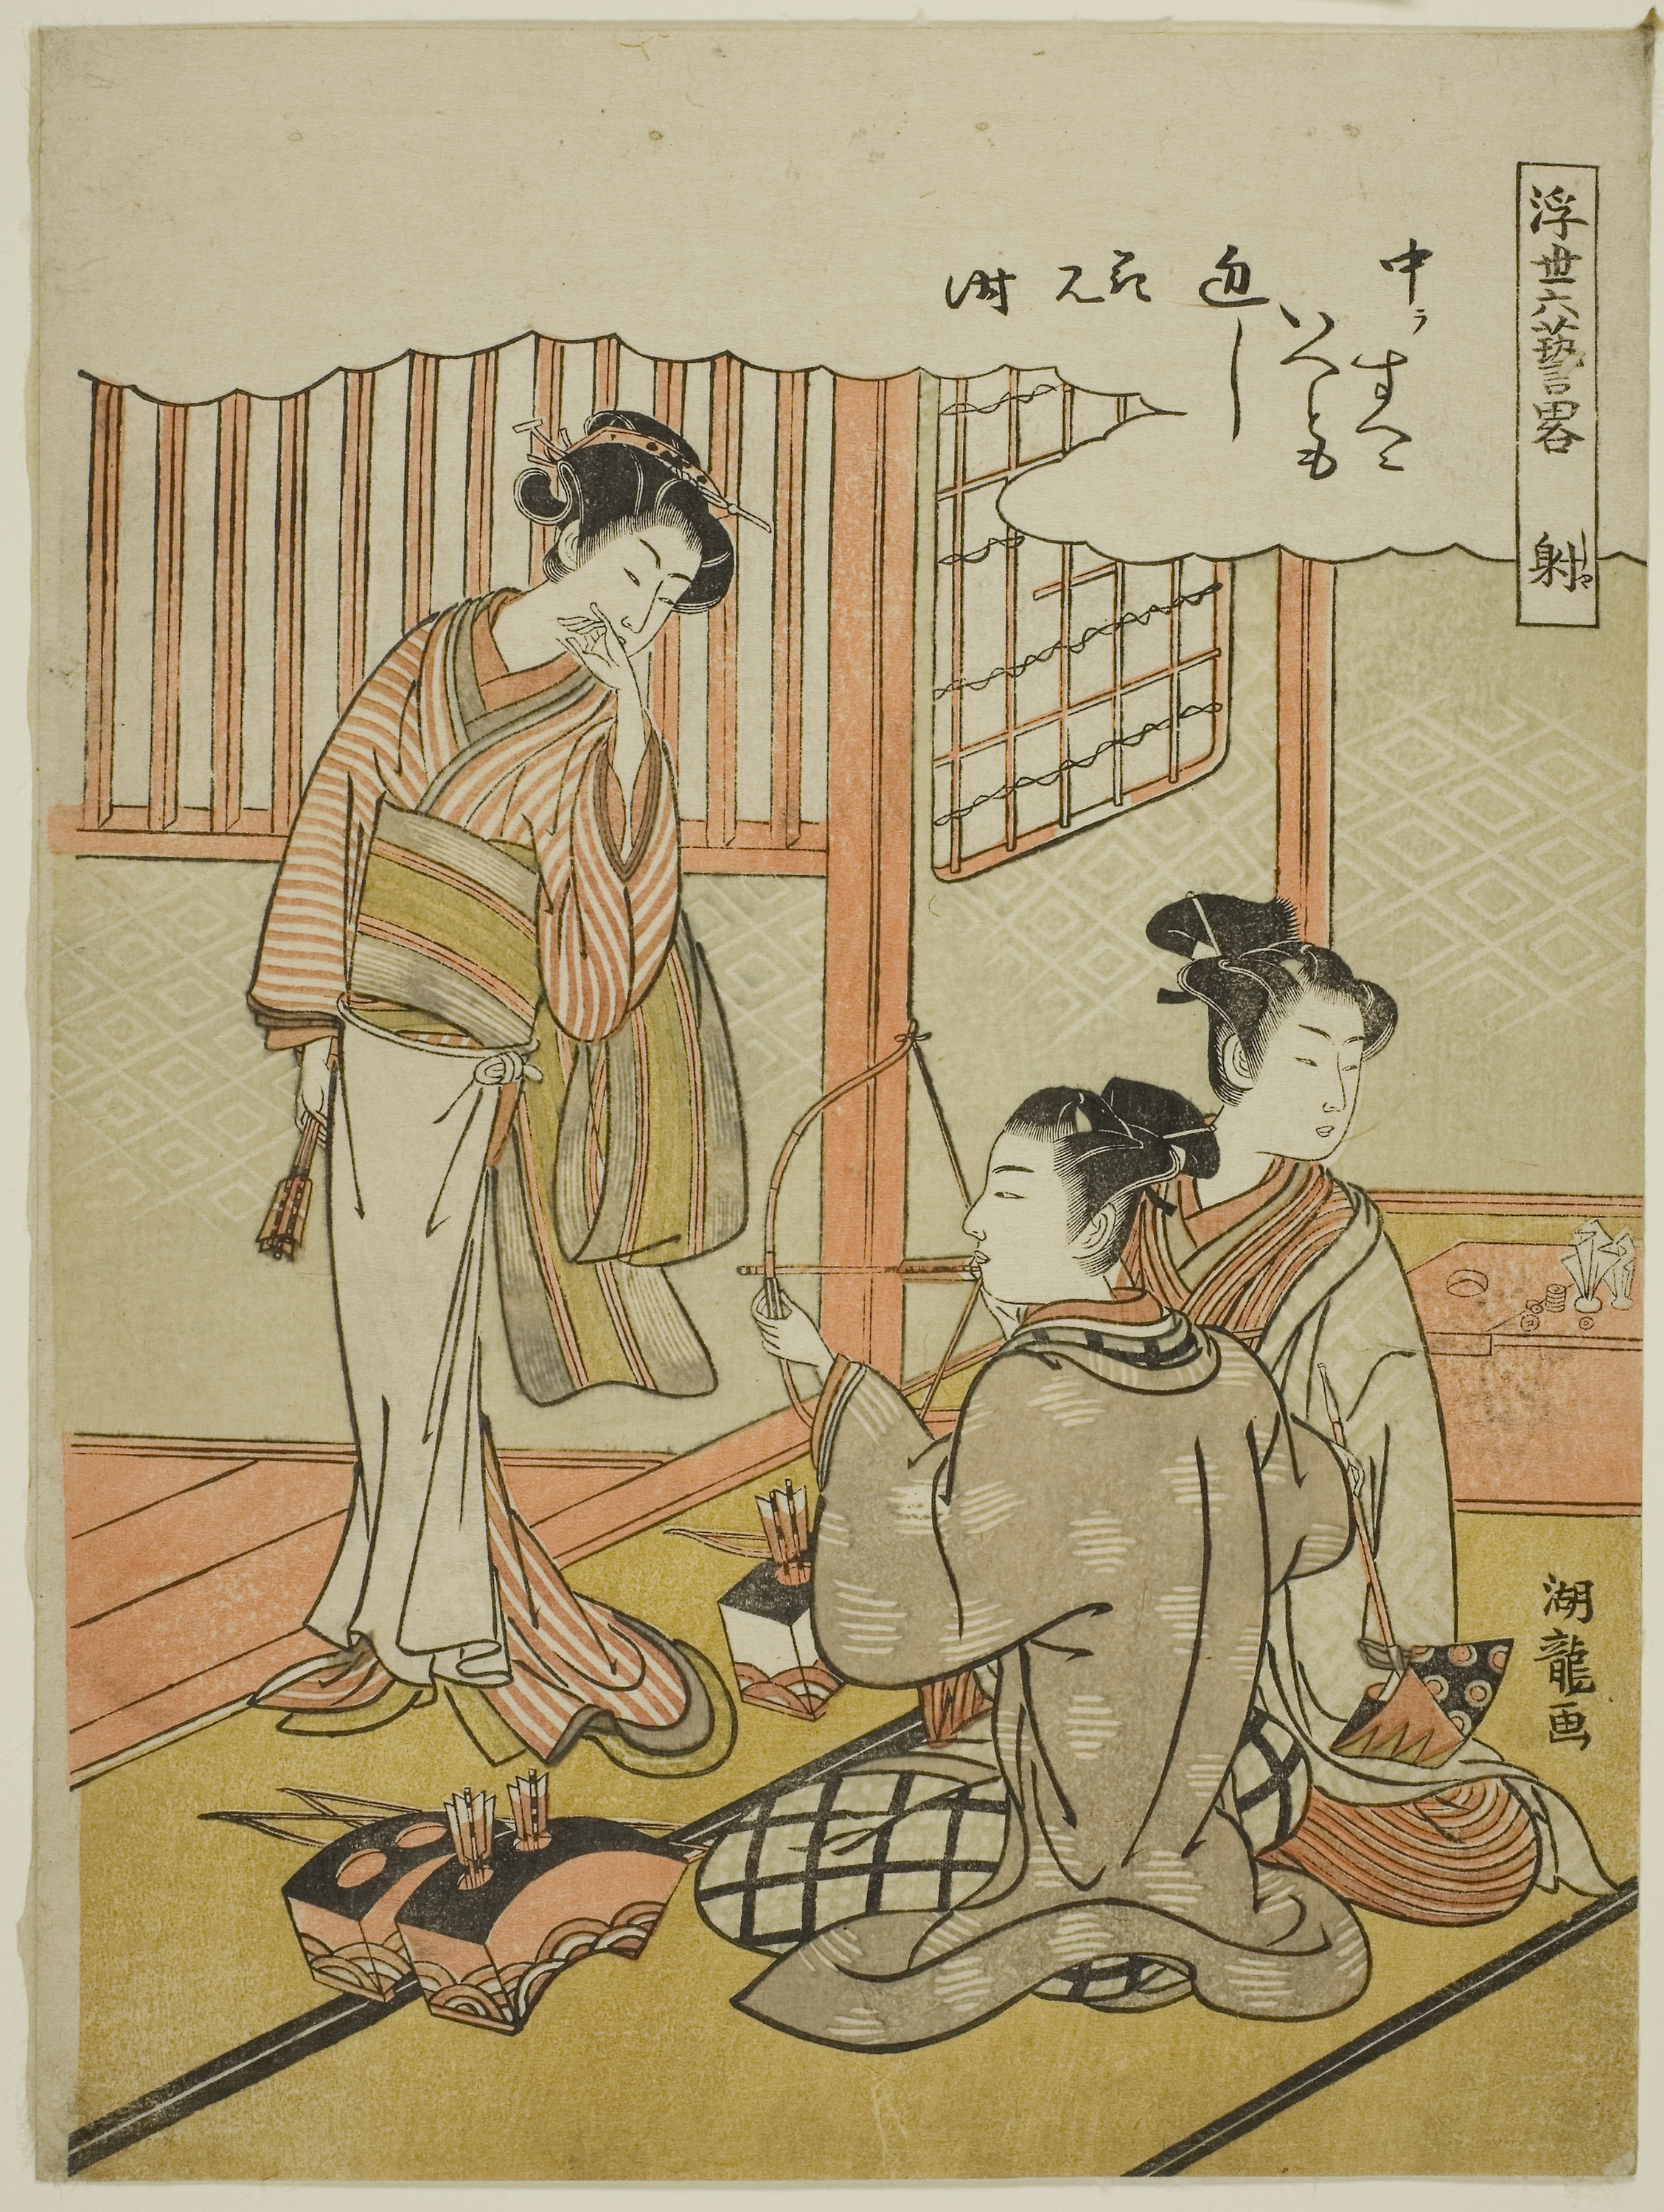
cartoon, text, art, illustration, painting